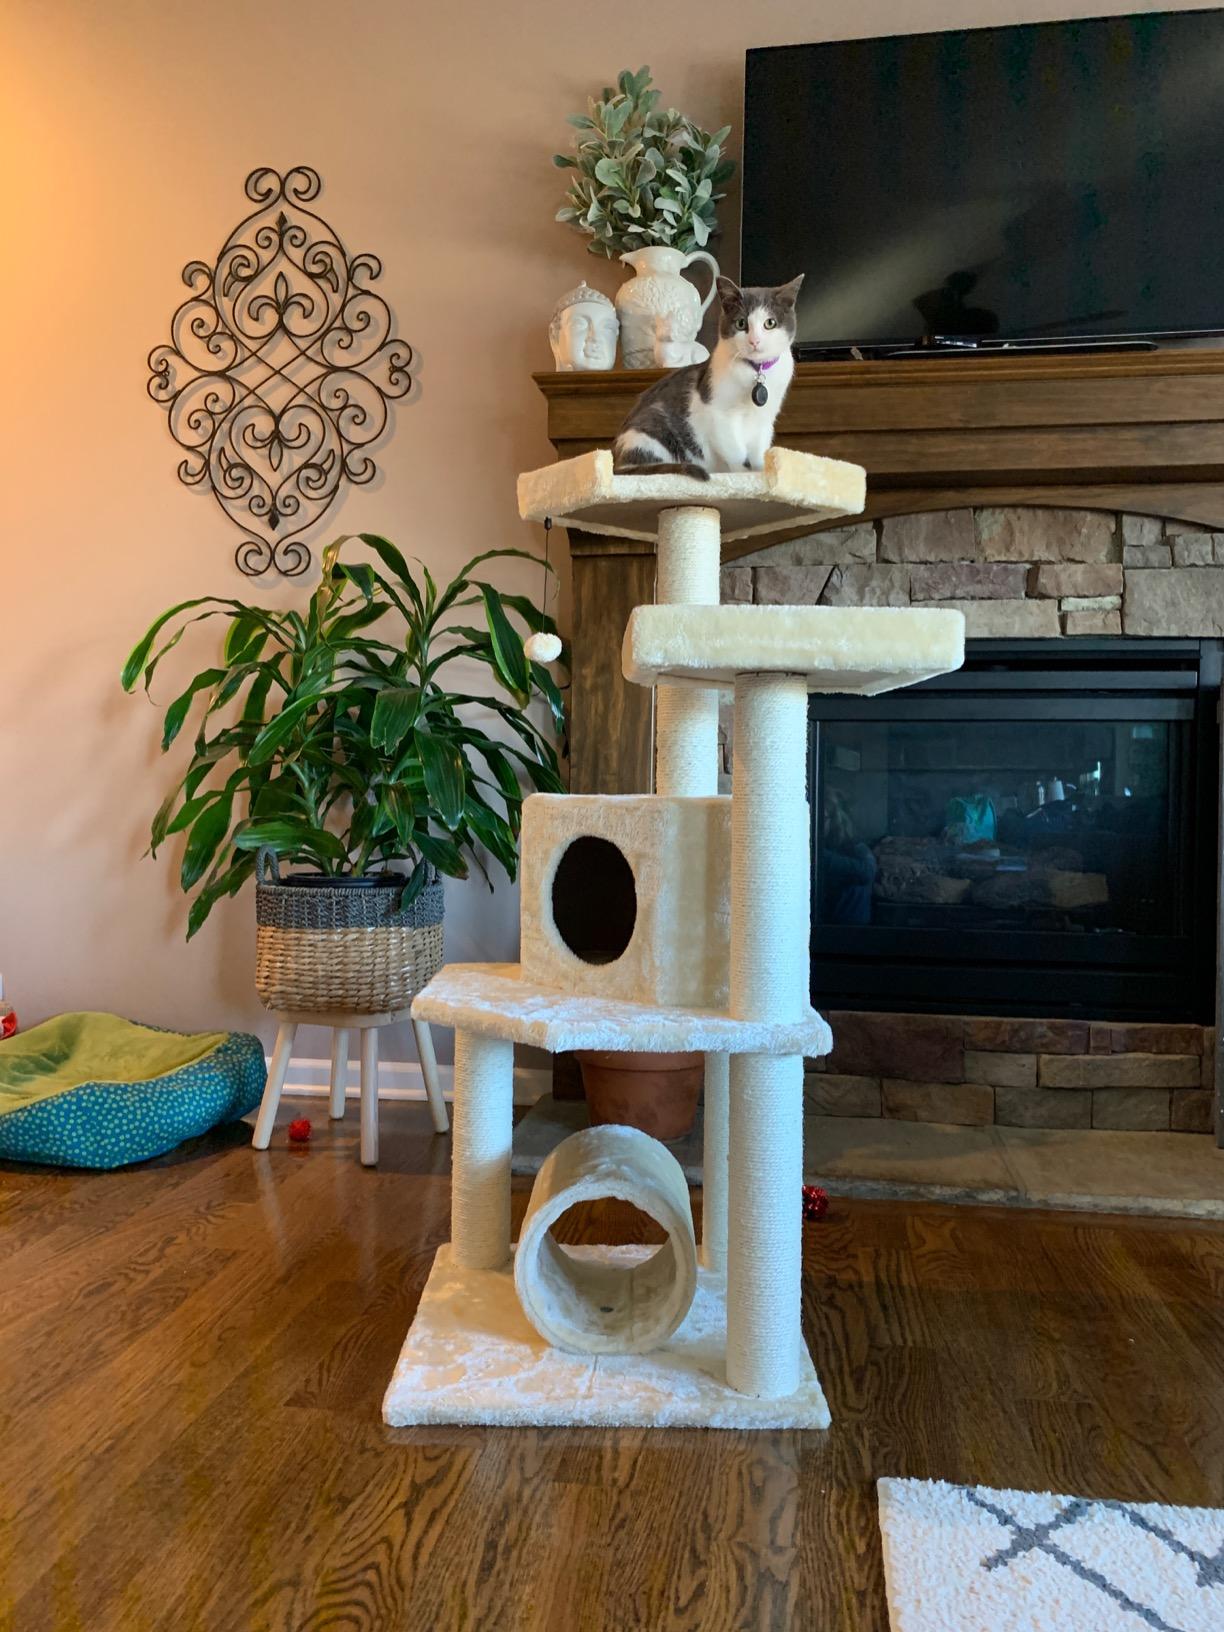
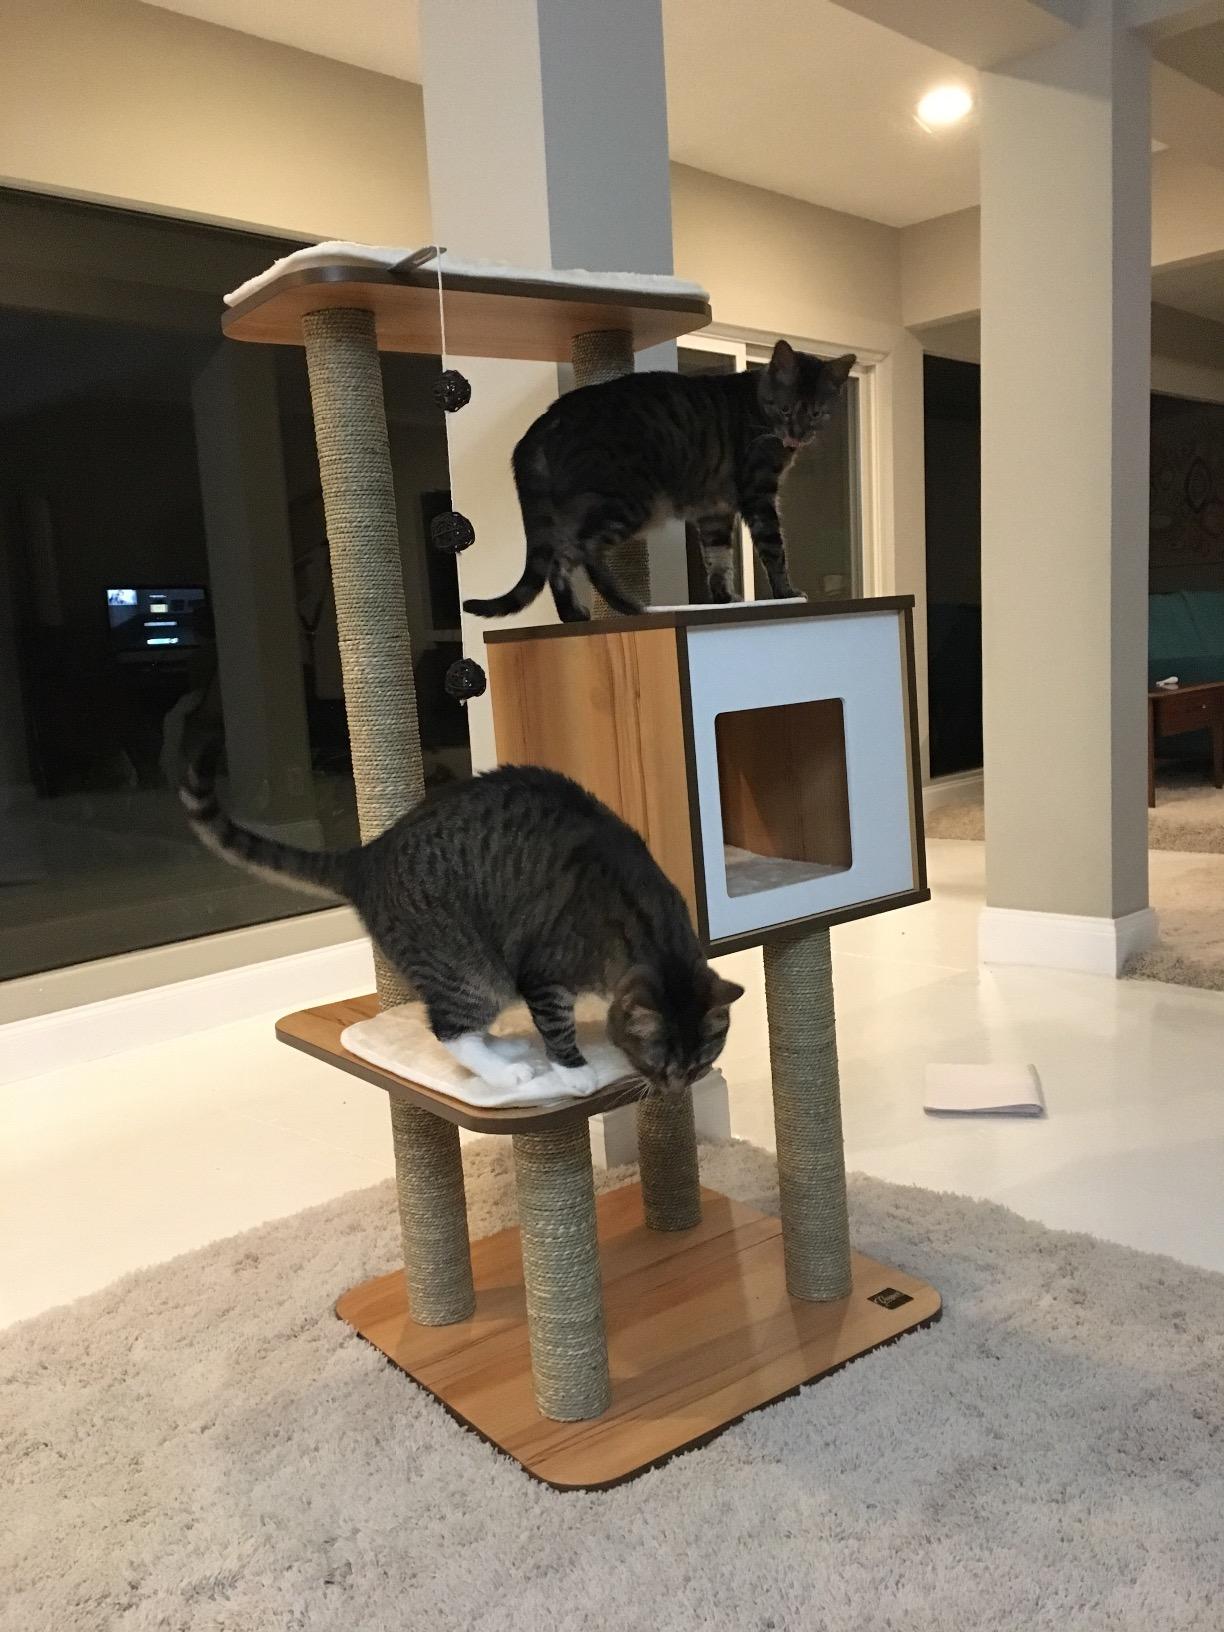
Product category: items_cat tree
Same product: no